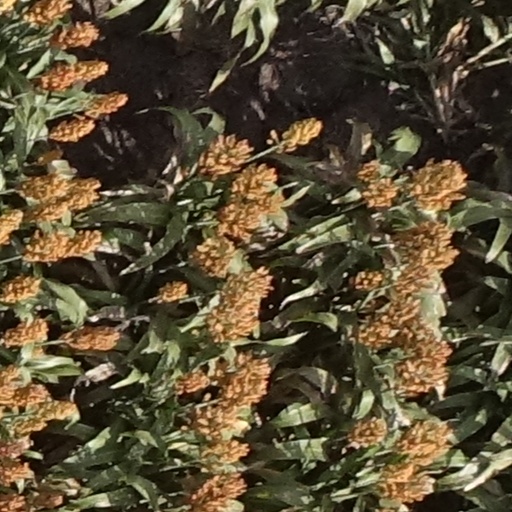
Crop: sorghum